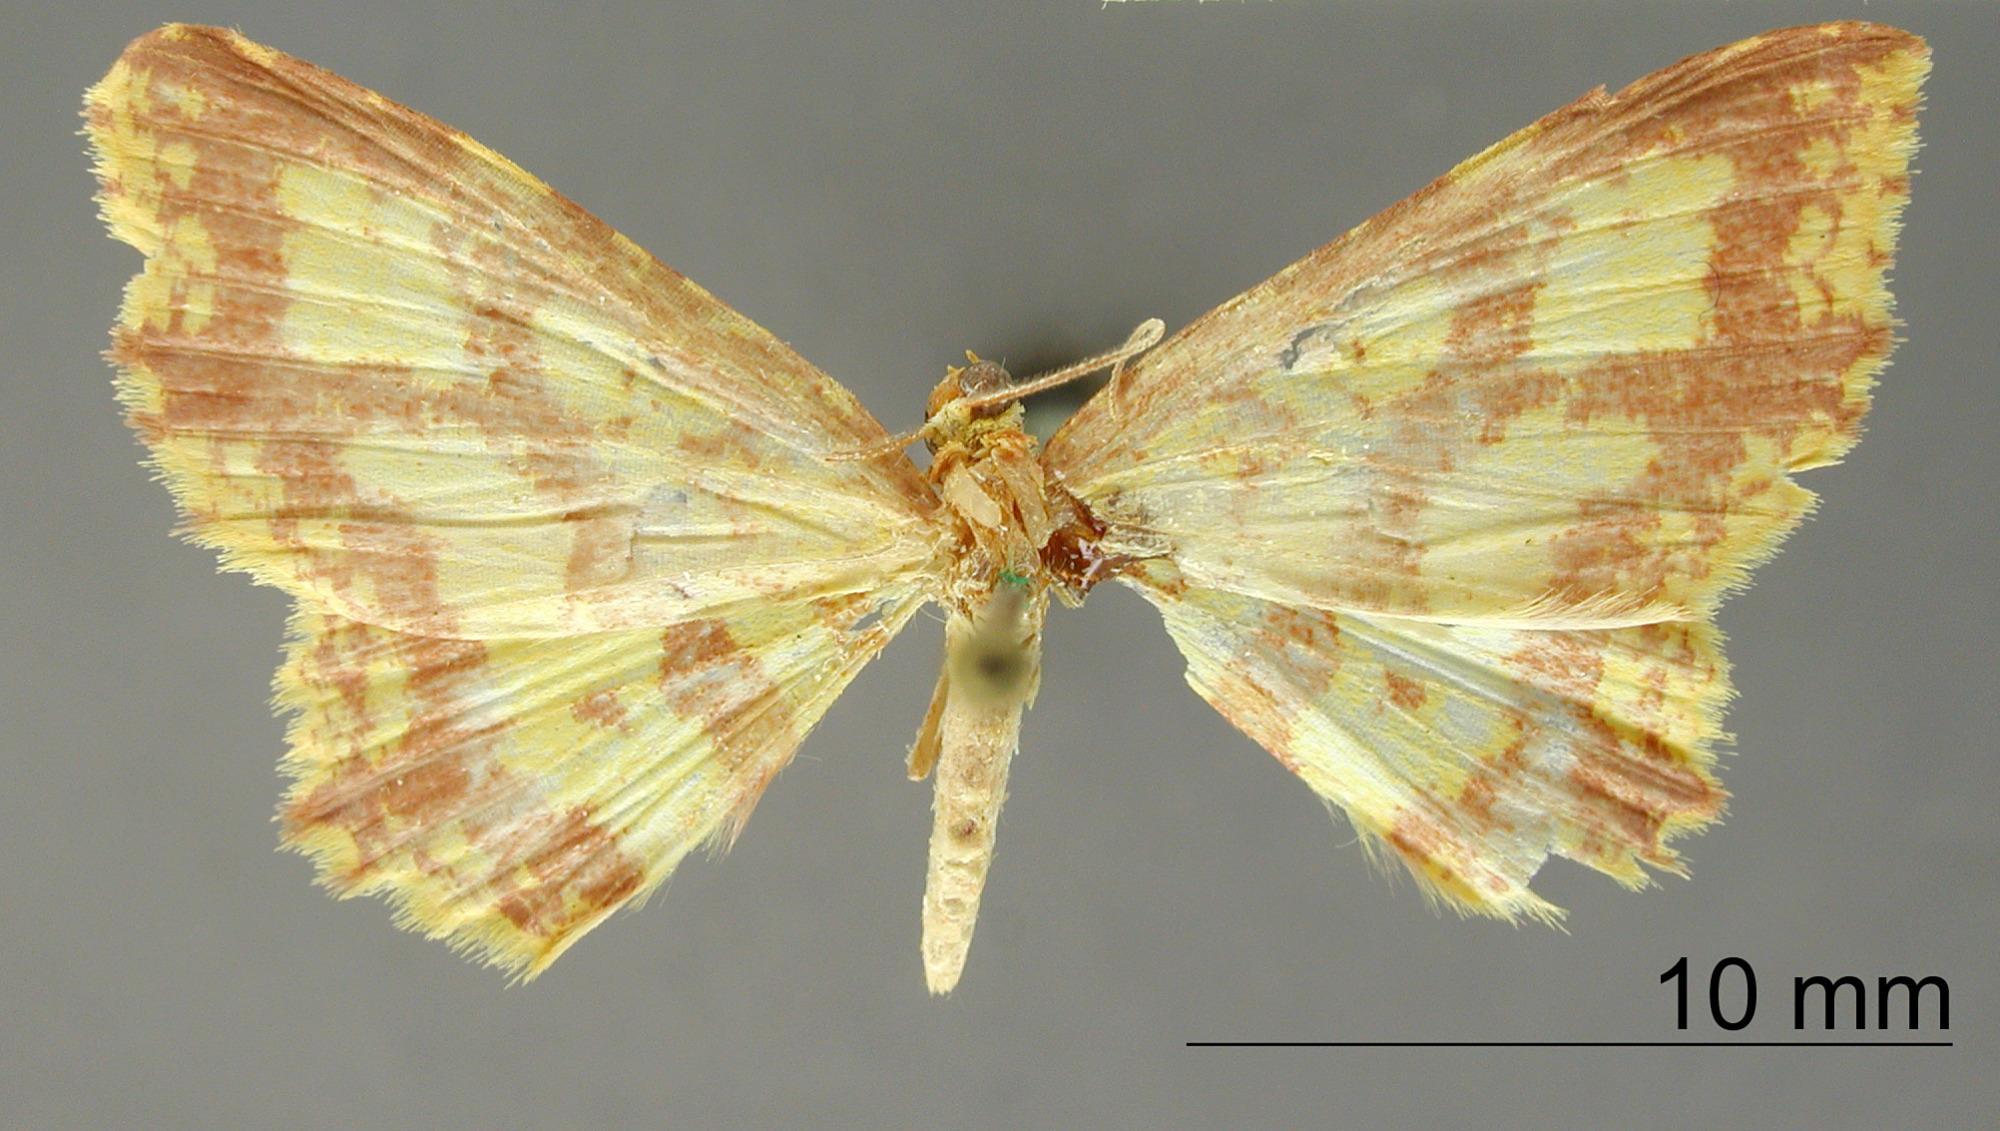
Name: Eois internexa
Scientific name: Eois internexa Dognin, 1910
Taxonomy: Animalia, Arthropoda, Insecta, Lepidoptera, Geometridae, Sterrhinae
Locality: San Antonio, Cali, Colombia